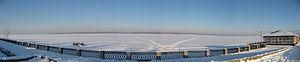
Samara est une ville de Russie et la capitale administrative de l'oblast de Samara. Sa population s'élève à 1 169 719, ce qui en fait la neuvième ville de Russie. Elle fut initialement une forteresse édifiée en 1586 à la suite de la conquête du khanat de Kazan. Située au confluent de la Volga et de la Samara, elle s'est développée par la suite comme nœud ferroviaire. La décentralisation d'usines moscovites durant la Seconde Guerre mondiale, la proximité de gisements de pétrole ont suscité l'installation d'entreprises d'industrie chimique et de constructions mécaniques qui ont joué un rôle moteur dans sa croissance.